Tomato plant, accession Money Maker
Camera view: vertical (180 deg); turntable rotation: 120 degrees
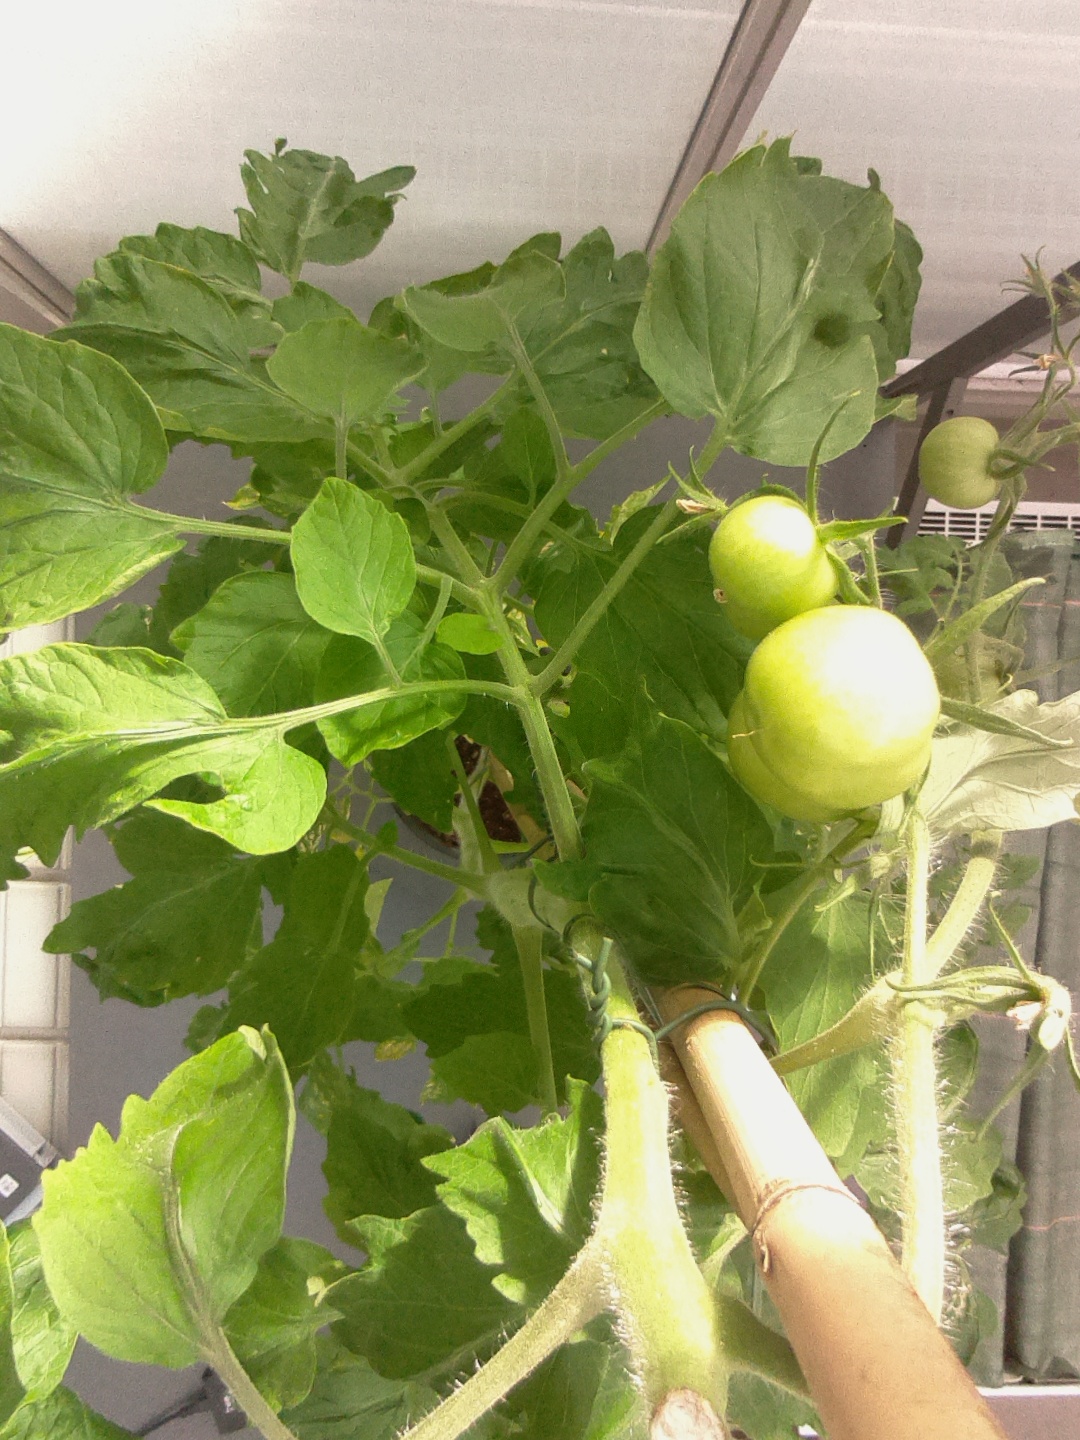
BBCH growth stage 72: 20%-30% of final fruit size